Cedar Point

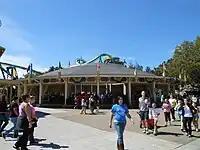
Cedar Downs Racing Derby

Cedar Point features several historic buildings on the peninsula. Many of the buildings and structures on the peninsula are from the late 1800s or early 1900s. The oldest structure on the peninsula is the Cedar Point Light. It is a restored lighthouse that was built in 1862 and was added to the National Register of Historic Places (NRHP) on July 19, 1984. Located along the main midway is the Coliseum. The Coliseum was built in 1906 with the newly expanded Midway. It has a ballroom known for holding several dances that helped Cedar Point out of The Depression. It was added to the NRHP on October 2, 1982. Another building that is listed on the NRHP is the U.S. Coast Guard Building located along Perimeter Road that stretches around the peninsula.